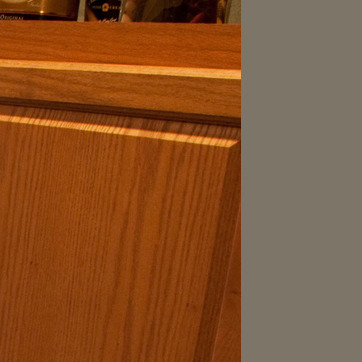
Material: wood